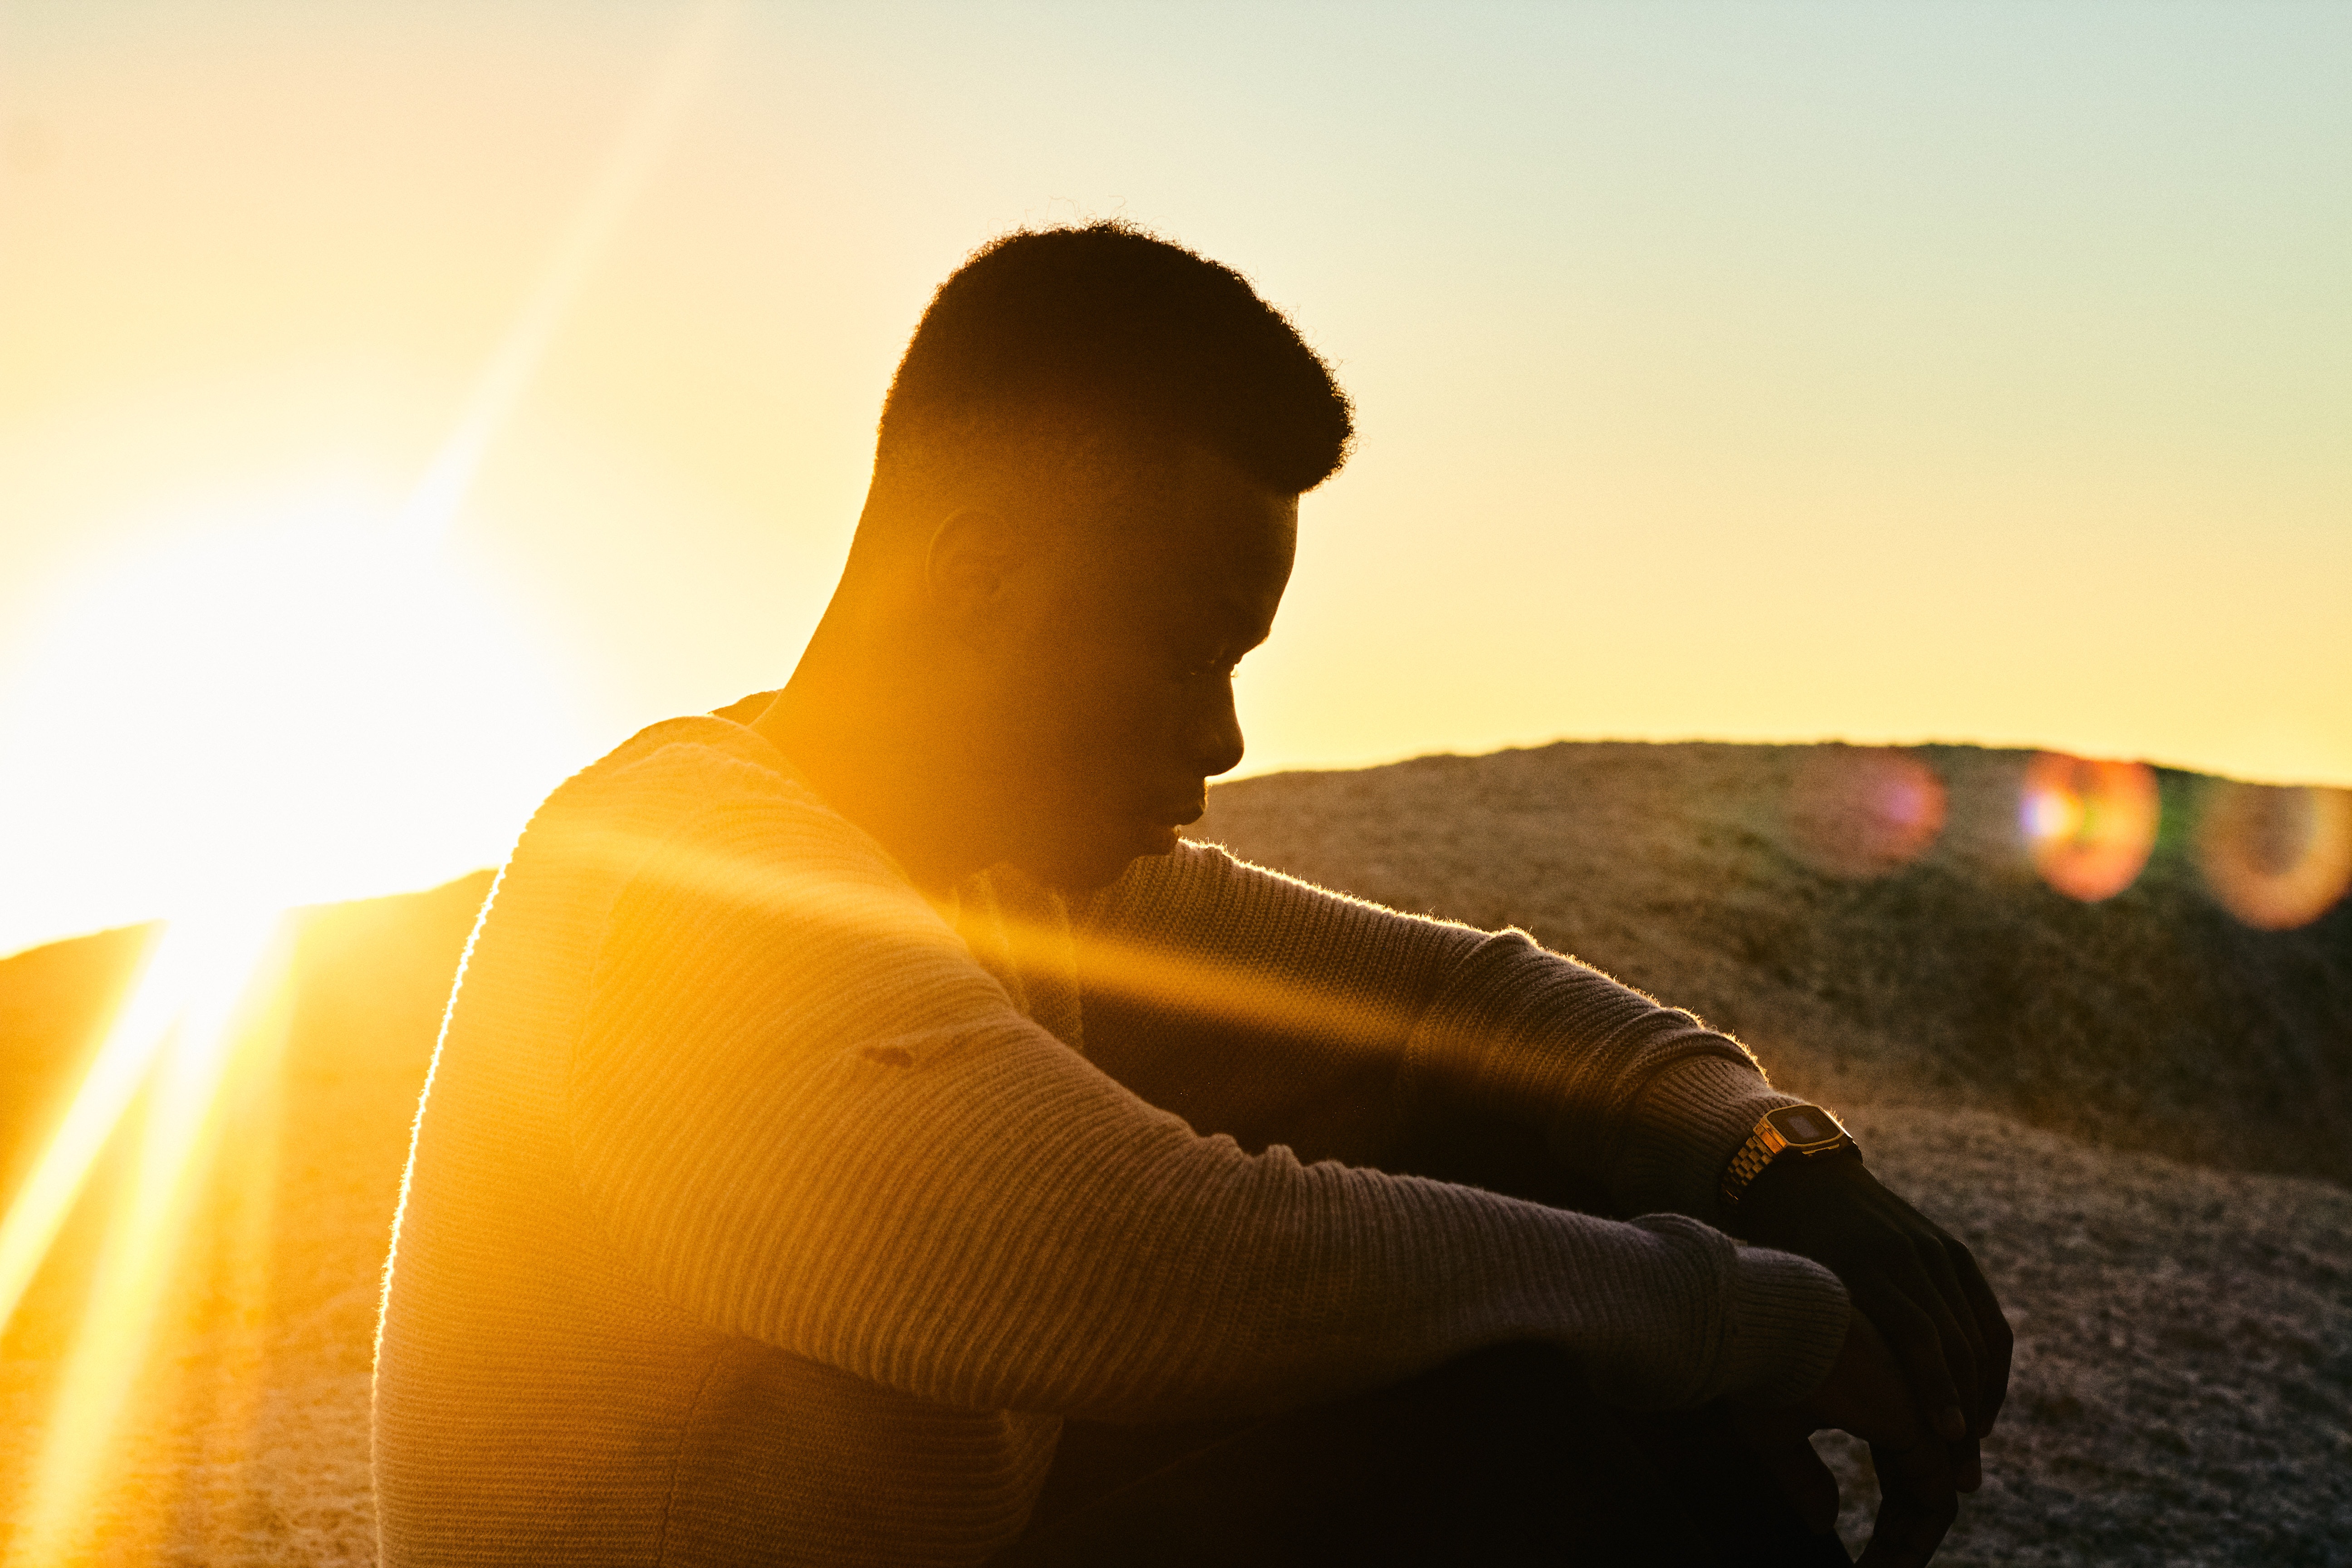
backlighting, light, sunlight, sky, yellow, morning, photography, arm, sun, summer, happy, hand, heat, lens flare, landscape, surfing, shadow